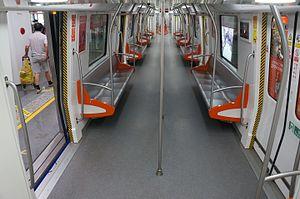
La Ligne 2 du métro de Hangzhou est la deuxième ligne dans métro de Hangzhou. Elle a ouvert dans 24 novembre 2014 et elle consiste 33 stations à 2018. En maintenant, 32 stations sur les 33 stations sont ouvertes.